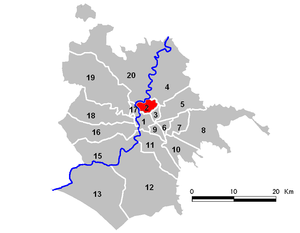
Le Municipio II, dit Parioli, est une ancienne subdivision administrative de Rome située au nord du Municipio I.